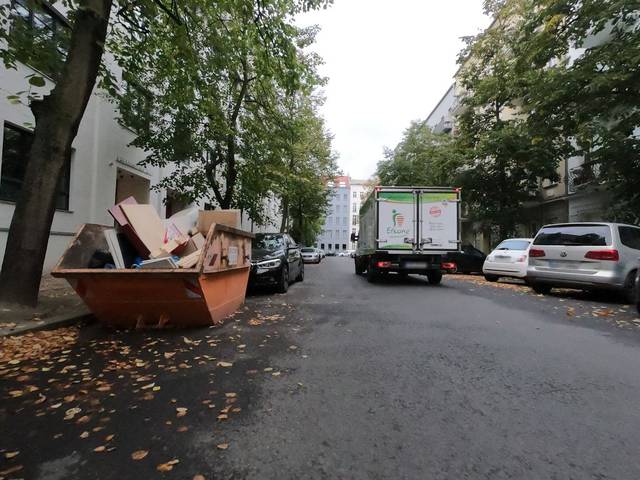
Region: Germany
Coordinates: 52.539, 13.403